Answer in natural language. Which object is closer to the camera taking this photo, brown square dining table or stainless steel refrigerator? Choose between the following options: brown square dining table or stainless steel refrigerator
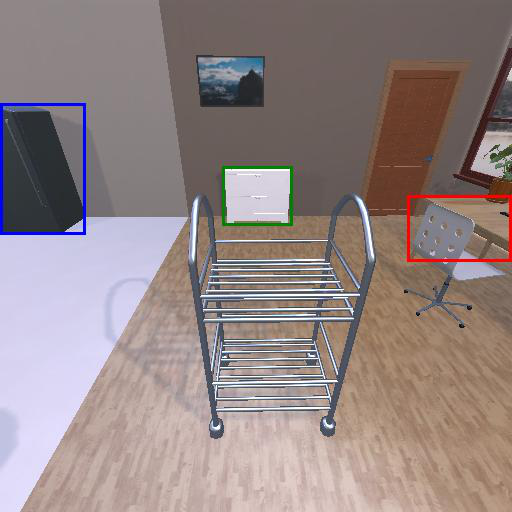
<answer>brown square dining table</answer>